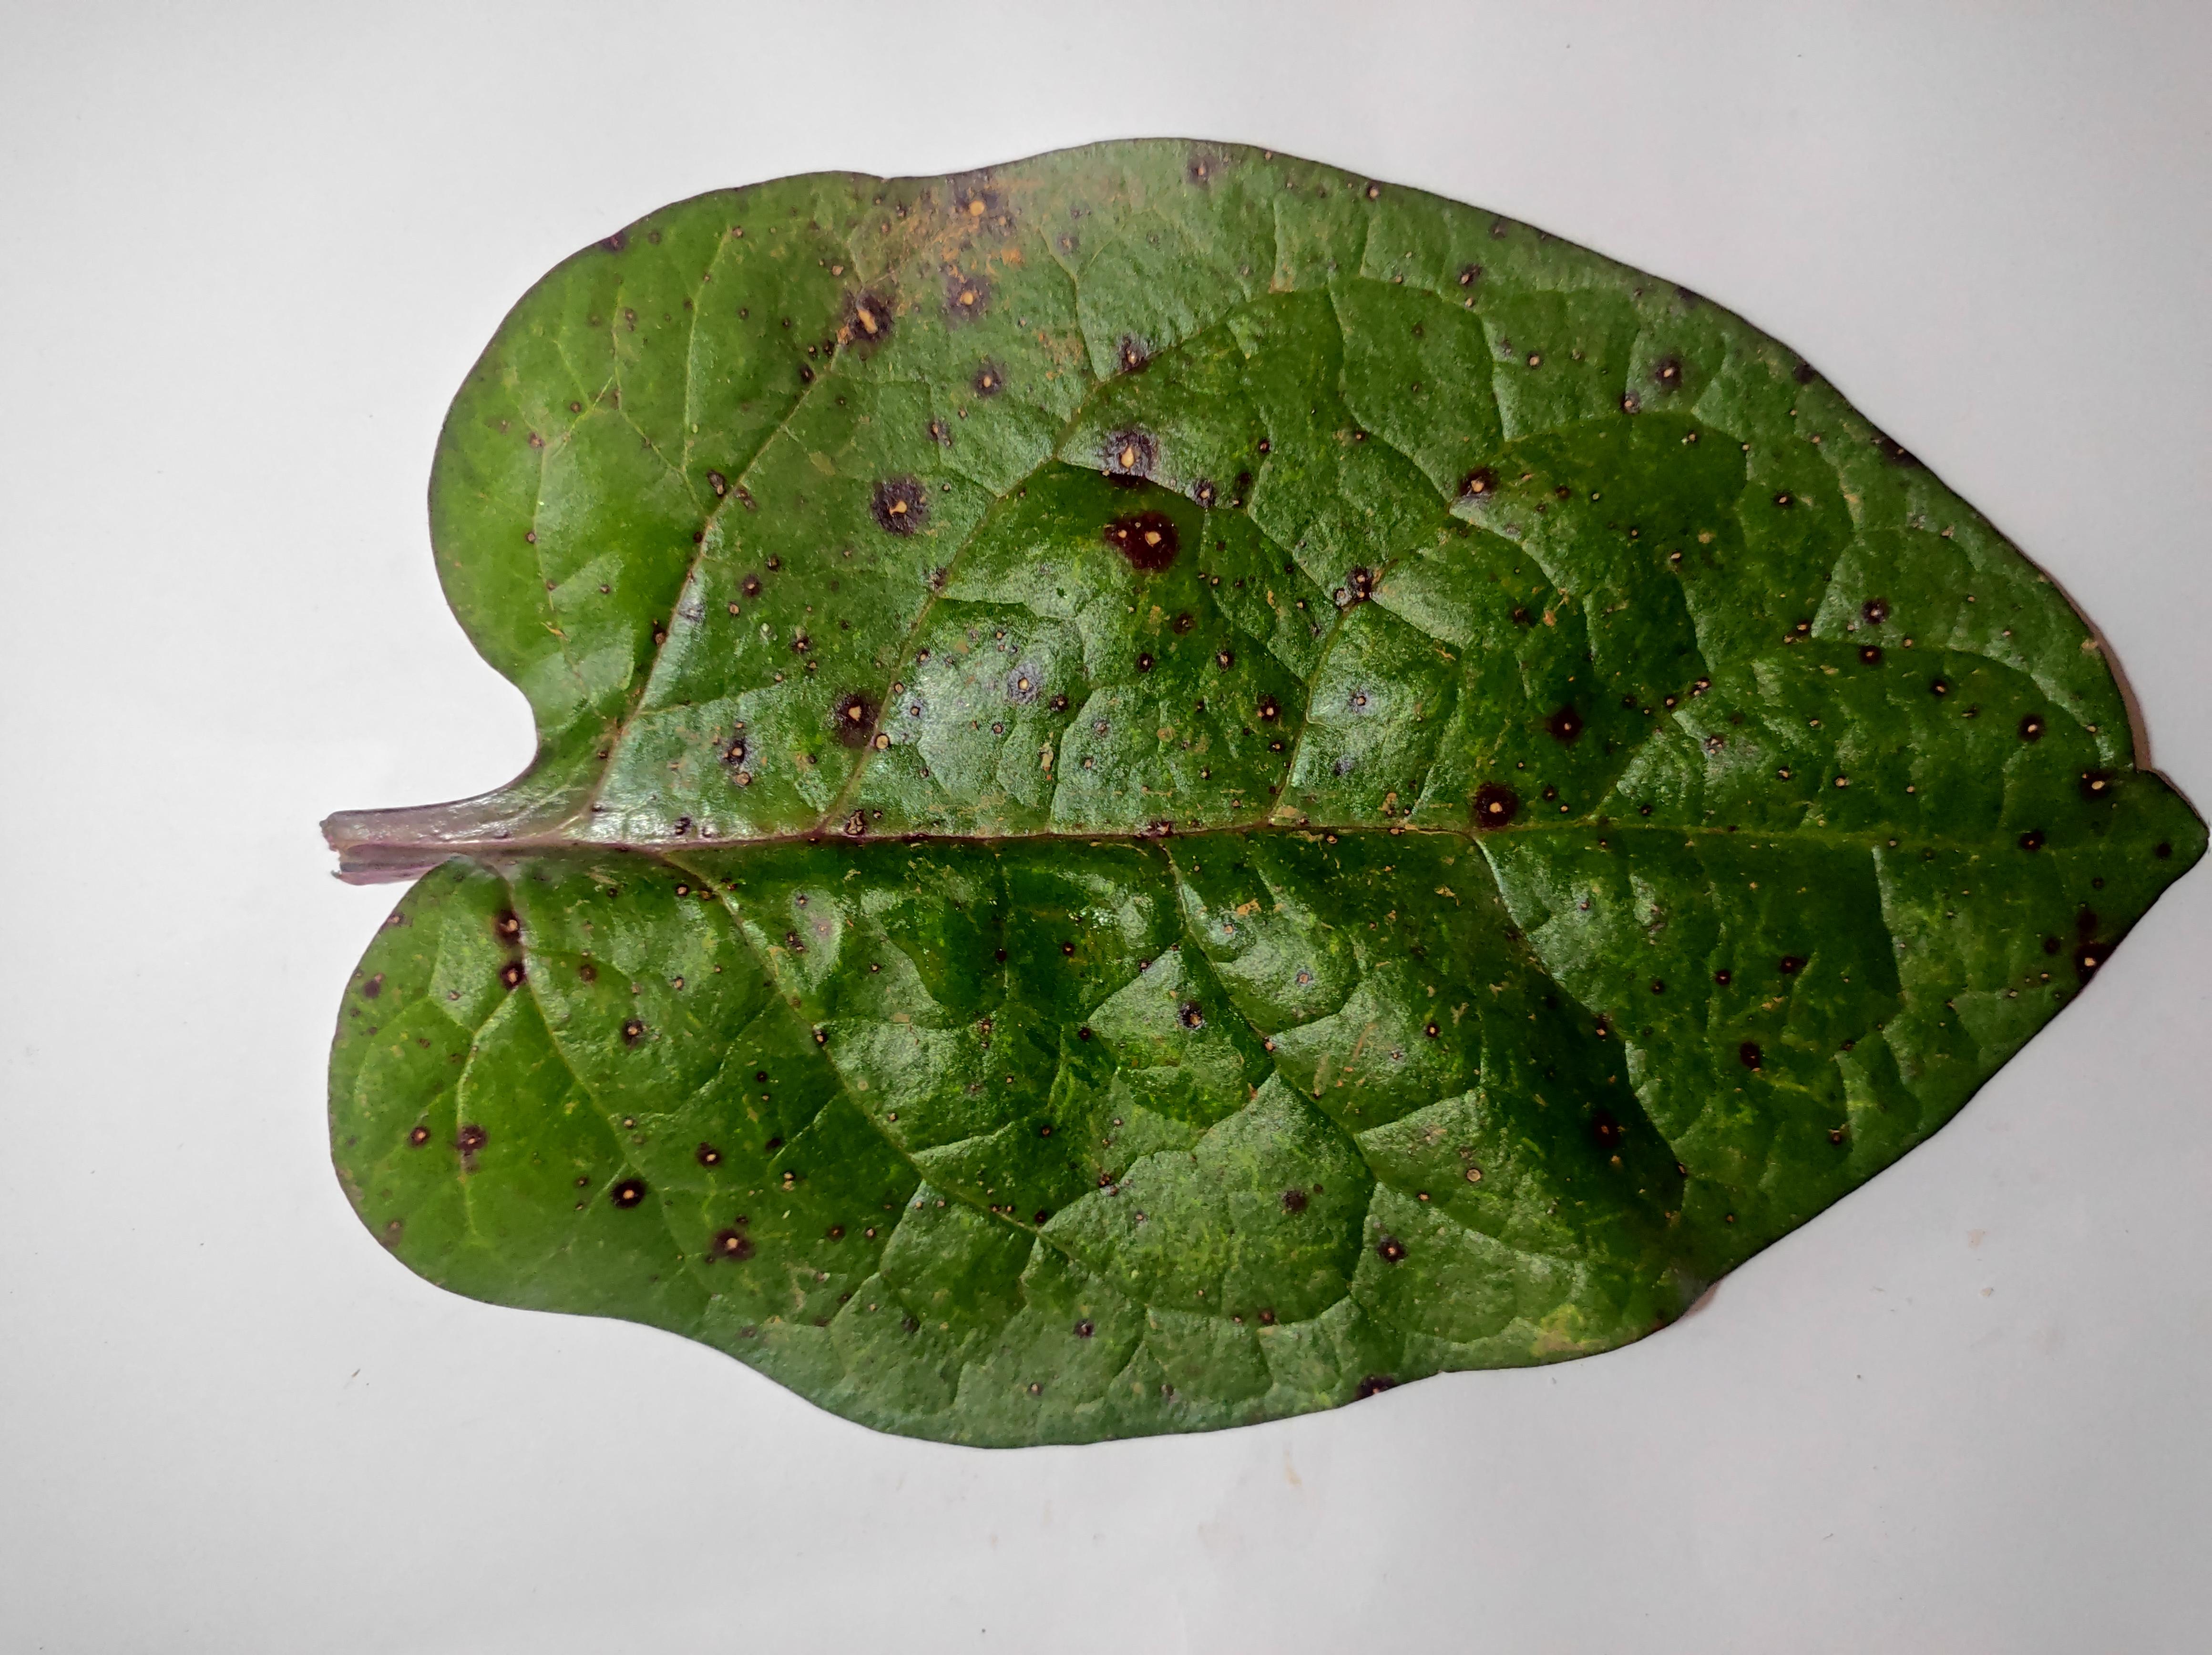
Label: anthracnose_leaf_spot